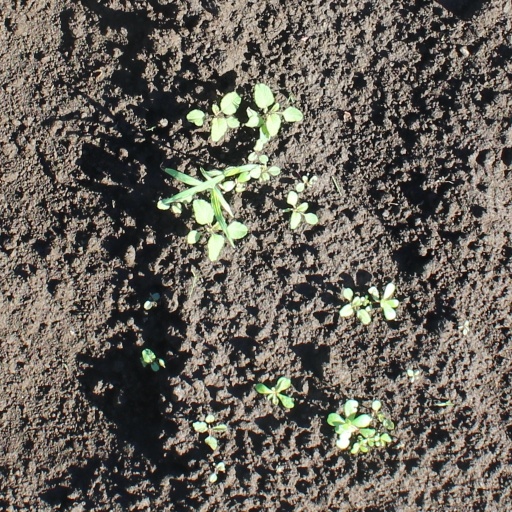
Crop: soybean